Franklin Field

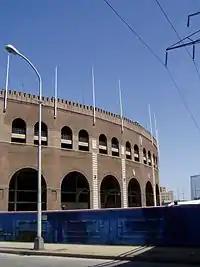
The arched exterior of Franklin Field in April 2006

Franklin Field has hosted the annual Penn Relays Carnival, the largest track-and-field meet in the U.S., for over 100 years.